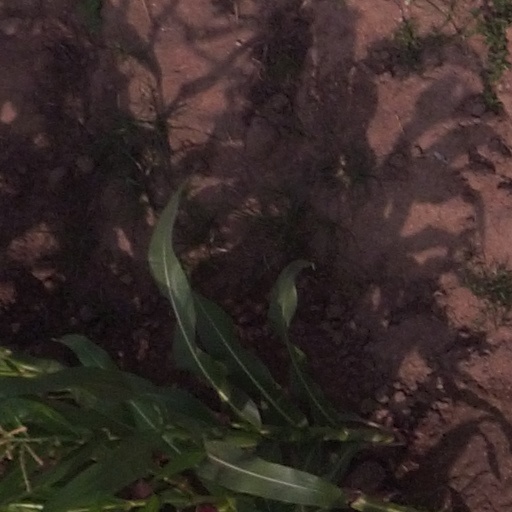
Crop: maize; corn